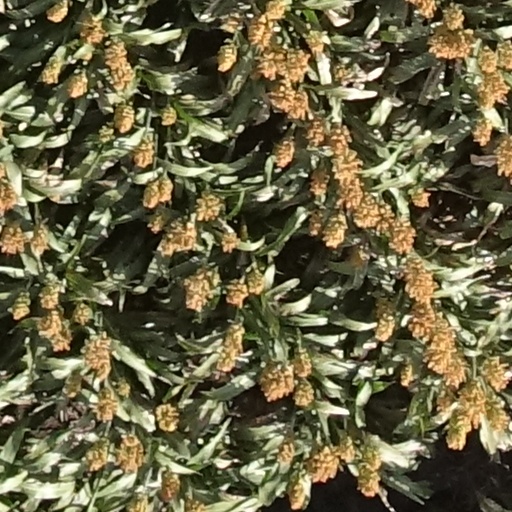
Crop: sorghum